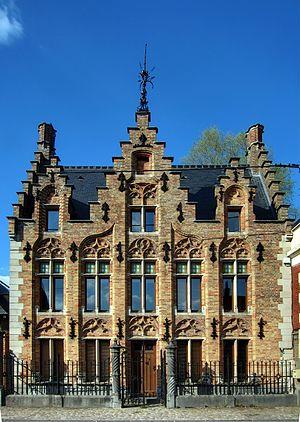
Maison flamande à Steenwerck.
Steenwerck est une commune française située dans le département du Nord en région Hauts-de-France.
Cet article recense une partie des monuments historiques du Nord, en France.